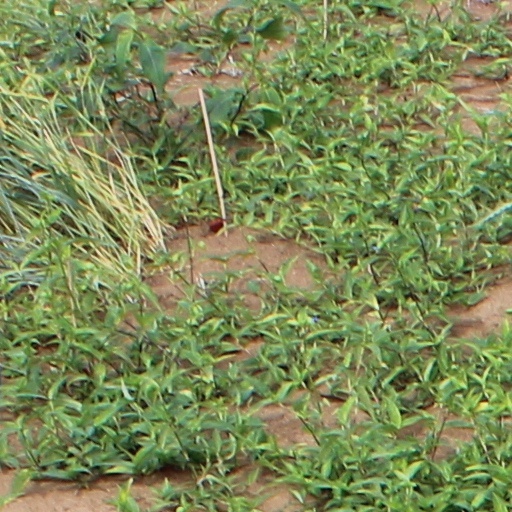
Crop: wheat